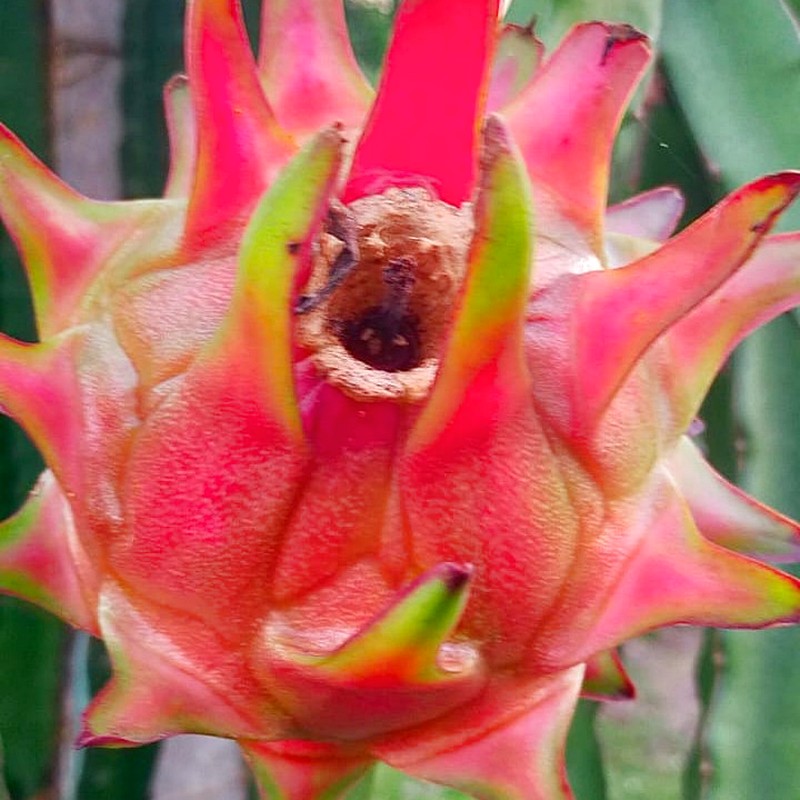
Label: Fresh Dragon Fruit